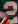
Number: 2